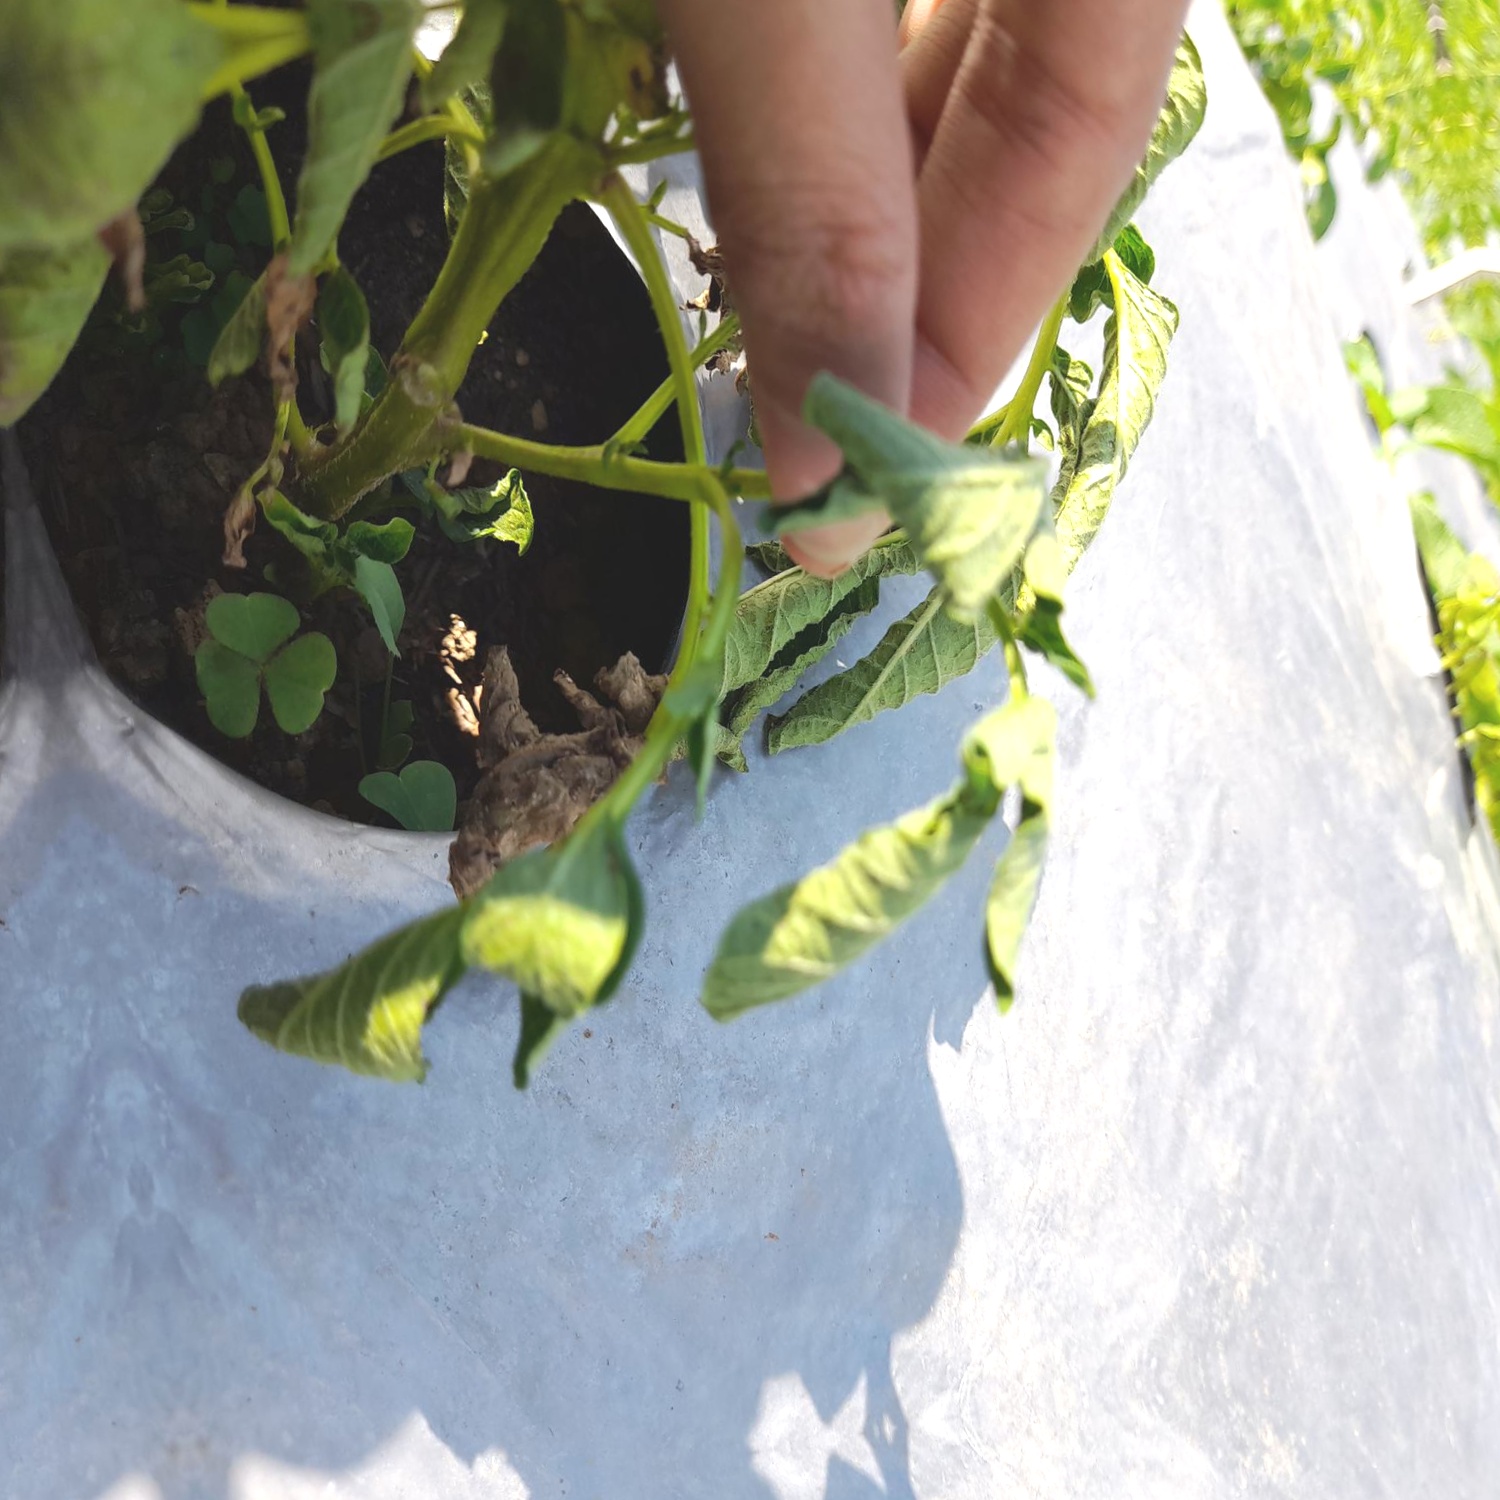
Etiqueta: Pudricion_Parda